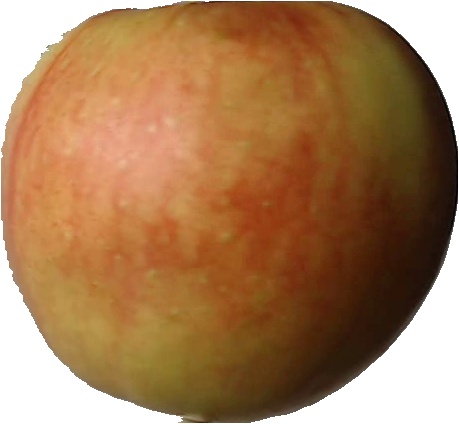
Label: apple_red_2